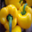
Label: sweet_pepper